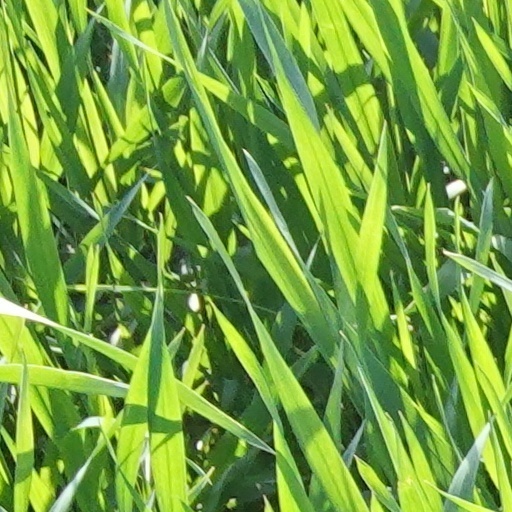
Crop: wheat